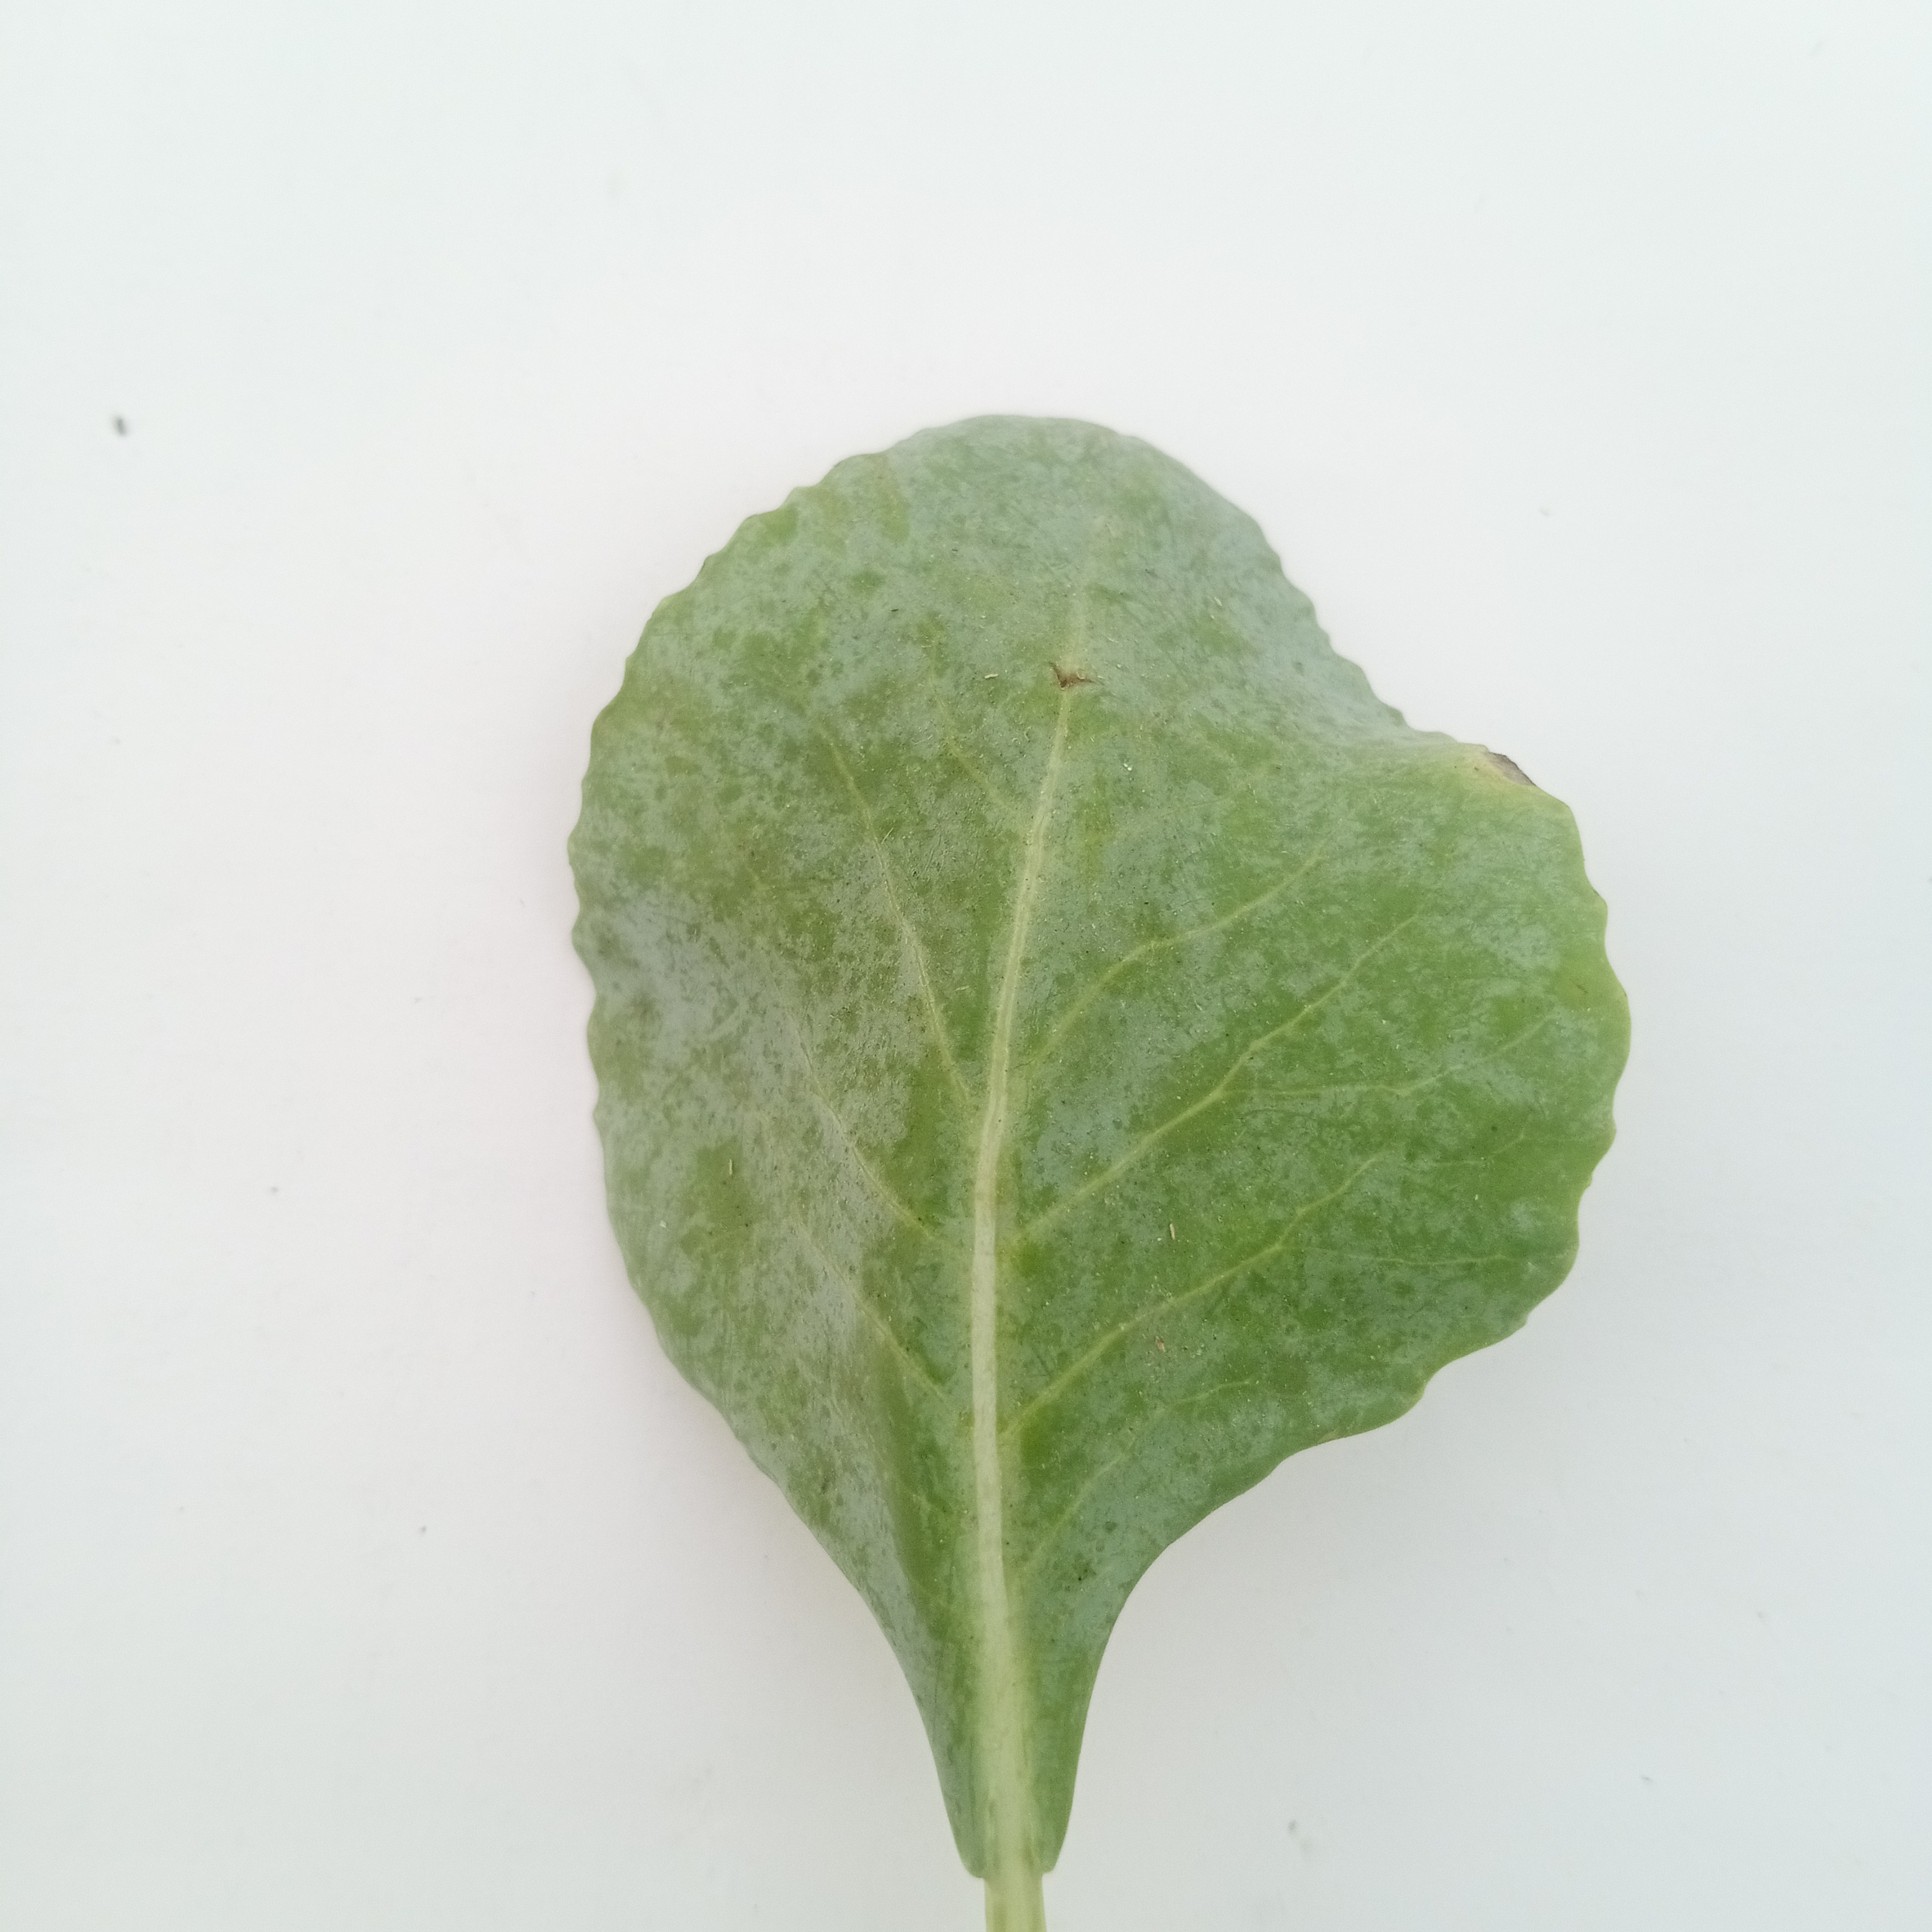
Label: Healthy